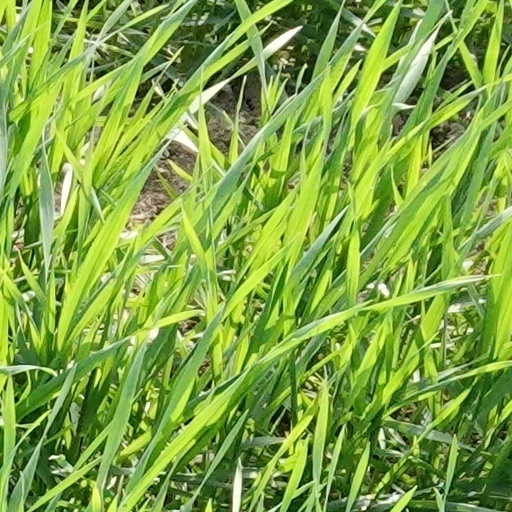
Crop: wheat